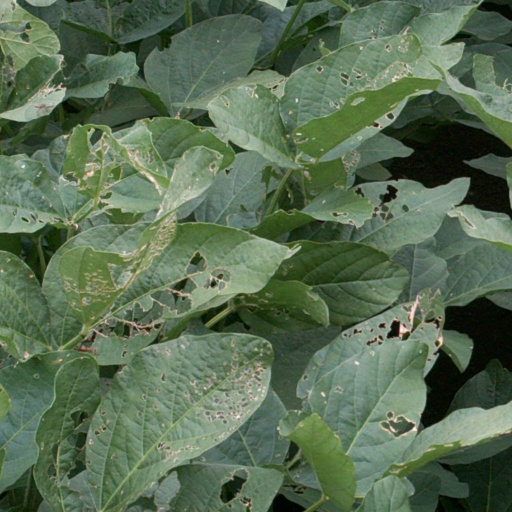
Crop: soybean